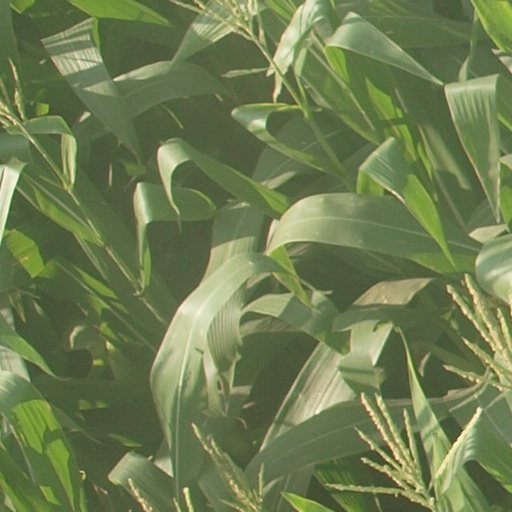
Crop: maize; corn